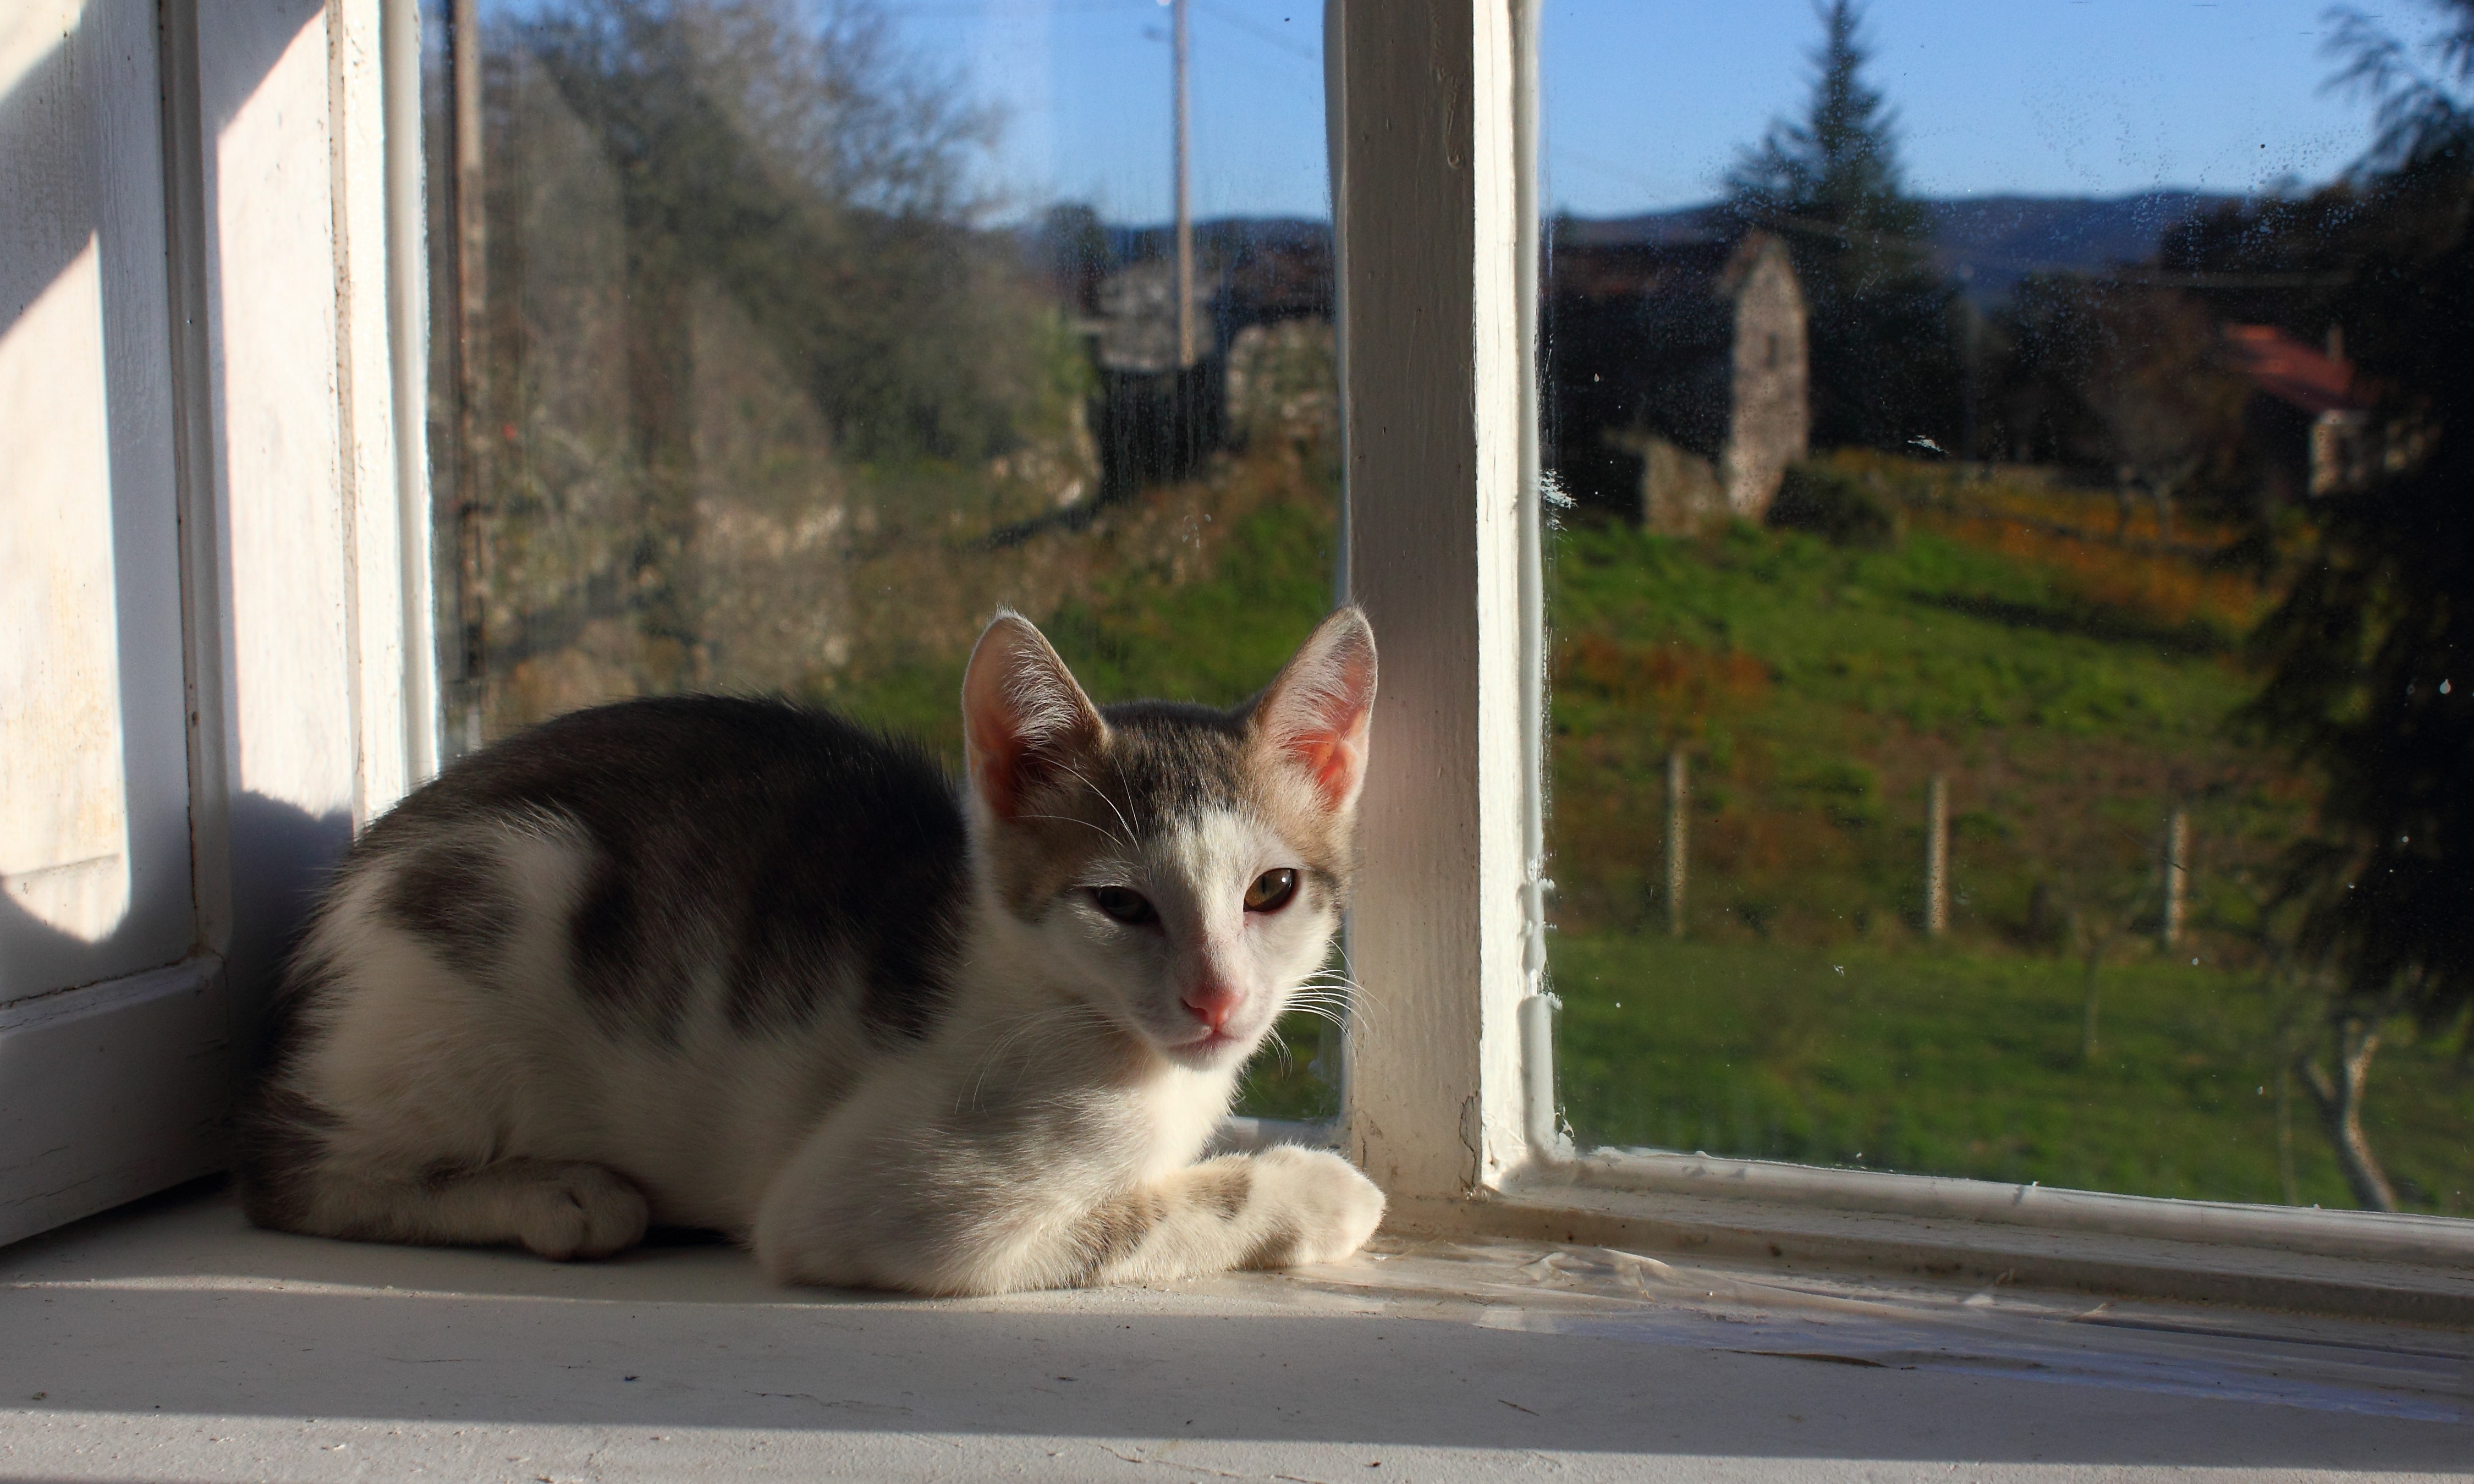
cat, mammal, cats, animals, vertebrate, gatos, ggl1, gaby1, animales, canon550d, small to medium sized cats, cat like mammal